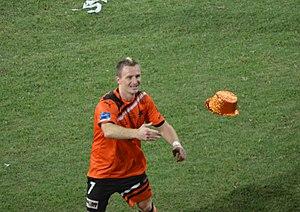
Besart Berisha, né le 29 juillet 1985 à Pristina, en Yougoslavie, est un joueur de football albanais évoluant au poste d'attaquant à Sanfrecce Hiroshima au Japon dans la Championnat du Japon de football, transféré en 2018. Il joue pour le Kosovo après avoir défendu les couleurs de l'Albanie.